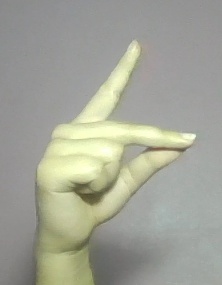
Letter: ta